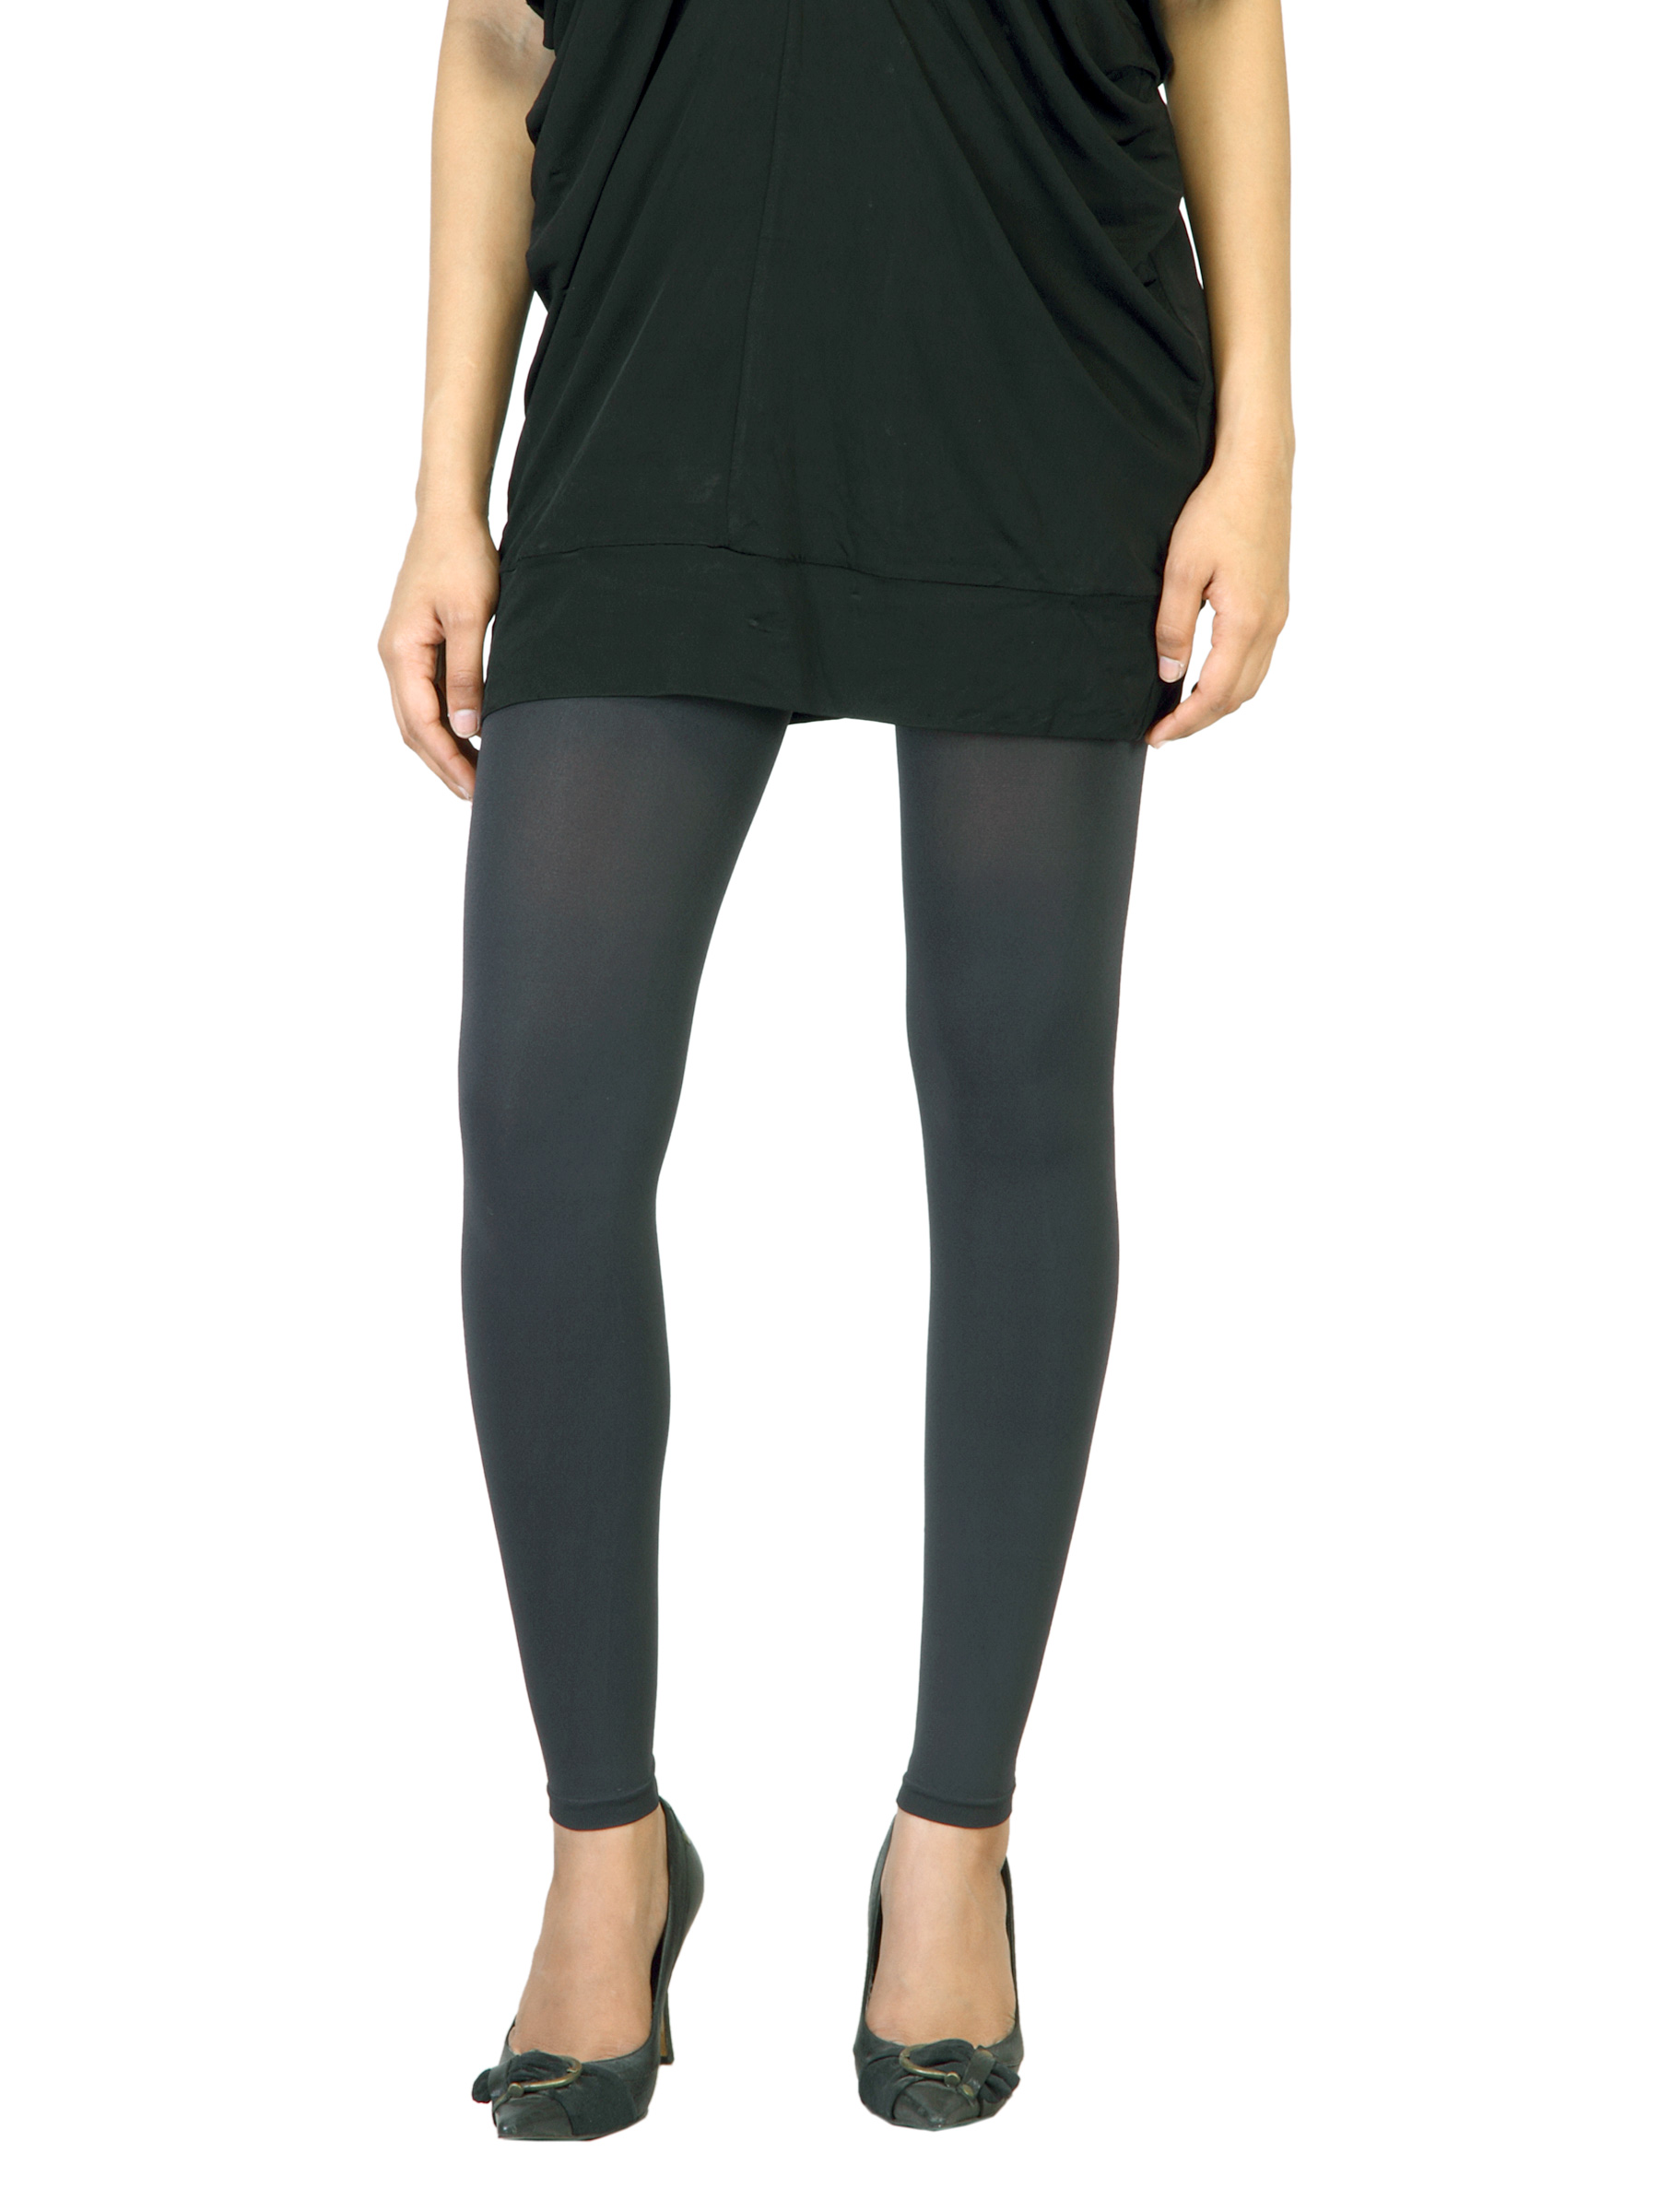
Femella Women Charcoal Skinny Leggings
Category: Apparel / Bottomwear / Leggings
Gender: Women
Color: Charcoal
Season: Summer 2012
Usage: Casual